Anatoliy Banishevskiy

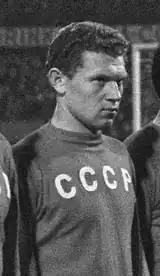
Banishevskiy in 1967

Anatoliy Andreyevich Banishevskiy (23 February 1946, in Baku – 10 December 1997, in Baku) was an Azerbaijani footballer who played as a forward. Throughout most of his playing and coaching career, Banishevskiy was committed to his originally domestic club, Neftçi. He is widely considered the greatest Azerbaijani footballer of all time.